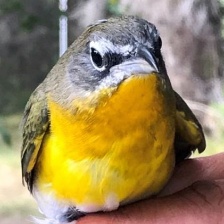
Species: YELLOW BREASTED CHAT
Scientific name: ICTERIA VIRENS